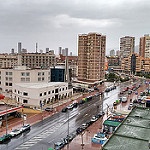
Label: street